Sky position (RA, Dec in degrees): 158.561, 2.08
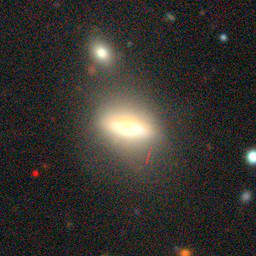
Galaxy morphology: Merging Galaxies